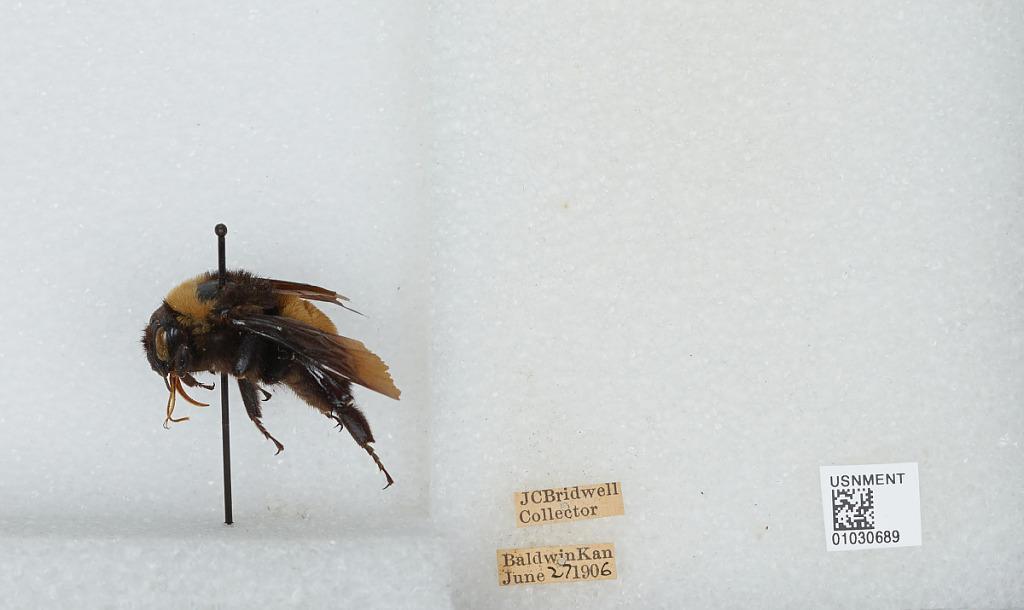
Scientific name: Bombus (Fervidobombus) pensylvanicus pensylvanicus (De Geer)
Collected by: J. Bridwell
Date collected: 1906-6-27
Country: United States
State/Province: Kansas
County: Douglas
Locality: Baldwin City
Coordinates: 38.7775, -95.1875